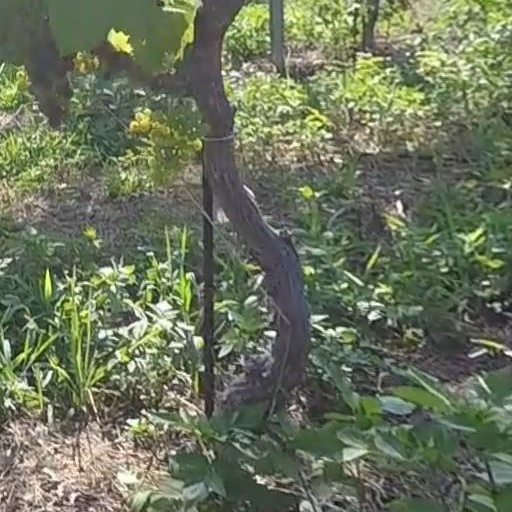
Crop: grape